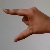
The image shows a hand gesture representing the letter 'Z' in Indian Sign Language.